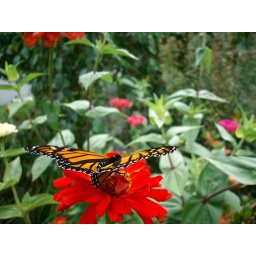
Another photo of the same monarch butterfly in one of the other flower gardens at the Holly Hill Inn in Poultney VT.